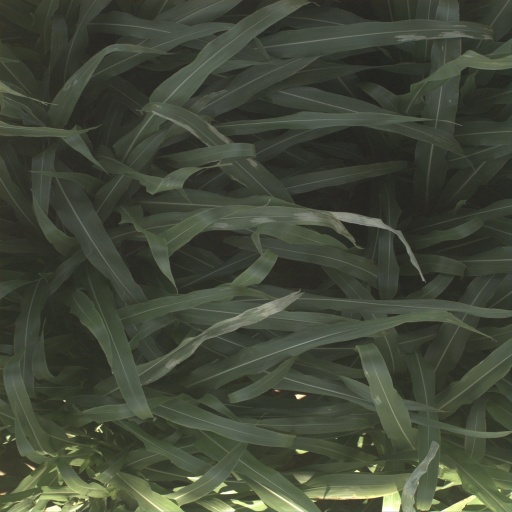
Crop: sorghum